Bock 1

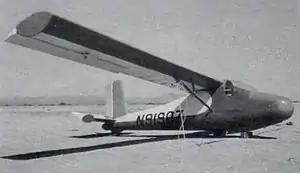

The Bock 1 is an American high-wing, strut-braced single-seat glider that was designed by John W. Bock of Long Beach, California.